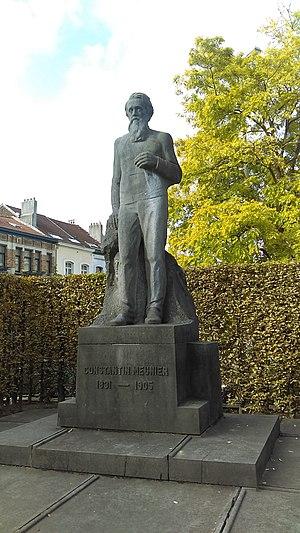
Edmond de Valériola, Monument à Constantin Meunier, 1931, Etterbeek, place des Acacias.
Constantin Meunier, né à Etterbeek le 12 avril 1831 et mort à Ixelles le 4 avril 1905, est un peintre et sculpteur réaliste belge, réputé pour sa vision du monde ouvrier.